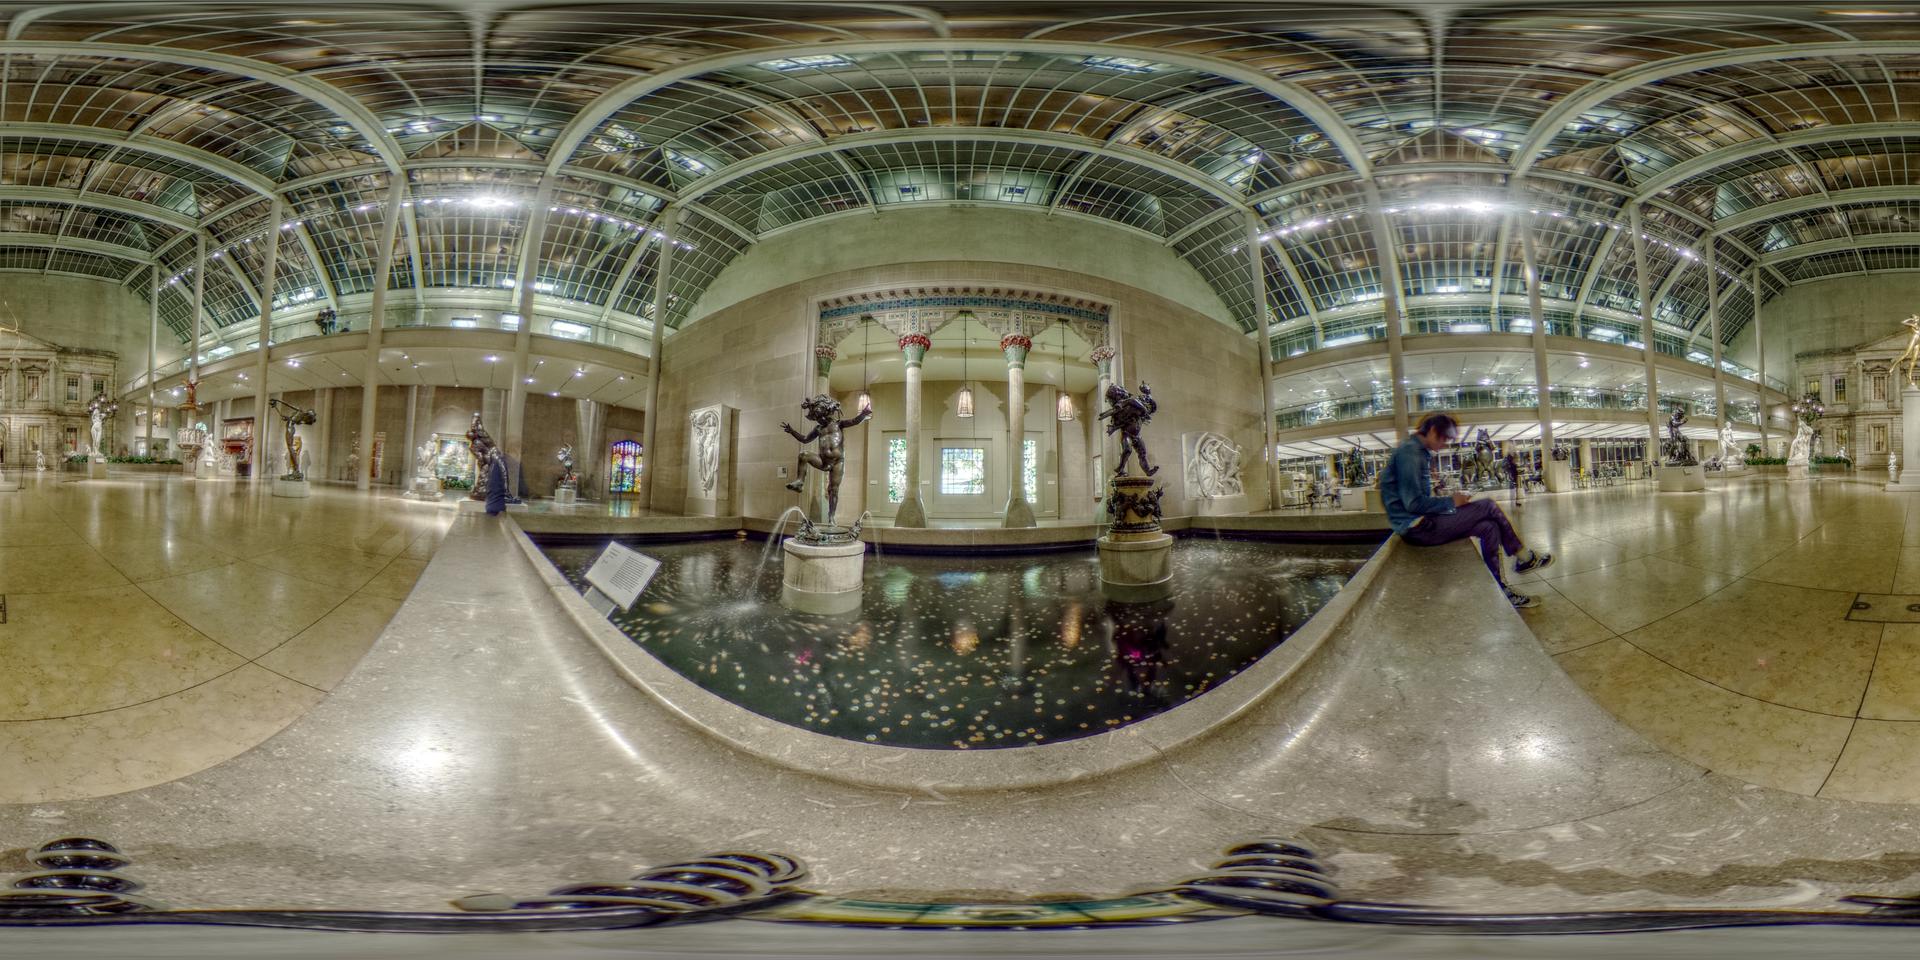
Referred object: the person sitting on the fountain edge

Referred object: seated man in a blue jacket